Mirza Saeed Khan Ansari

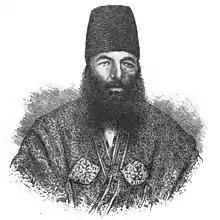
Mirza Saeed Khan portrait

Mirza Saeed Khan Ansari, or simply Sa'id Mo'tamen ol-Molk (1816 in Meyaneh (Ishlaq) – 1884 in Tehran), was the foreign minister of Iran (Persia) during the Qajar era under Naser ed-Din Shah Qajar between 1853 and 1873. He is probably best known as a signatory of the 1881 Akhal Treaty.